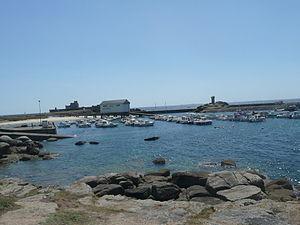
Port de Trévignon.
Trégunc [tʁegœ̃] est une commune du département du Finistère, dans la région Bretagne, en France. C'est l'une des communes les plus étendues du Finistère, qui regroupe de nombreux villages ou hameaux. On peut mentionner plusieurs plages de sable fin, une zone naturelle protégée pour la faune et la flore autour des marais de Trévignon.